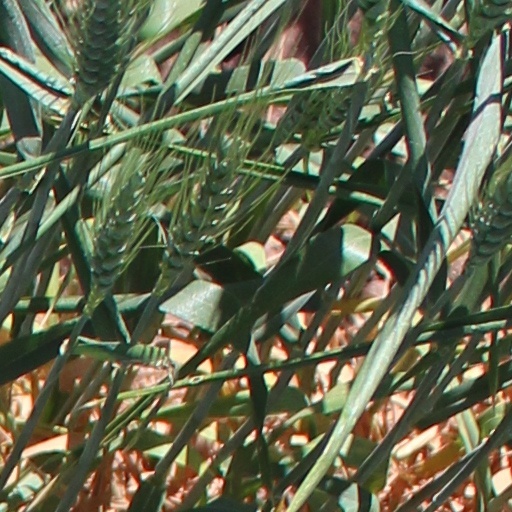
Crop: wheat